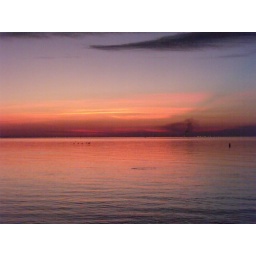
dawn with distant flock of birds flying low over Tampa Bay